1922 Michigan Wolverines football team

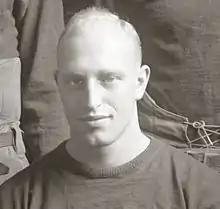
Fullback Franklin Cappon ran the length of the field vs. Wisconsin.

After a bye week, Michigan played Wisconsin at Ferry Field on November 18, 1922. A week before the game, "The New York Times" reported that demand for tickets was so intense that even Henry Ford was unable to obtain seats. The game drew a crowd of 42,000 spectators – estimated to be "at least as large as the record breaking number" that attended the 1921 Michigan–Ohio State game. Michigan's head coach, Fielding Yost, traveled to watch Wisconsin play Minnesota one week earlier, and the Associated Press called the game "a clear example of the value of scouting football games", as Wisconsin had no plays that had not already been studied closely by Yost.